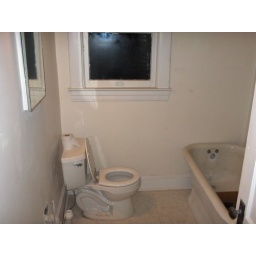
The only bathroom in the house